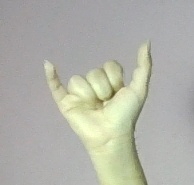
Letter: ya